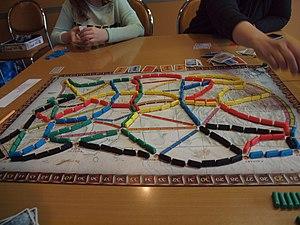
Les Aventuriers du Rail est un jeu de société créé par Alan R. Moon sur le thème des chemins de fer. Il a été illustré par Julien Delval et Cyrille Daujean, et publié par Days of Wonder en 2004.